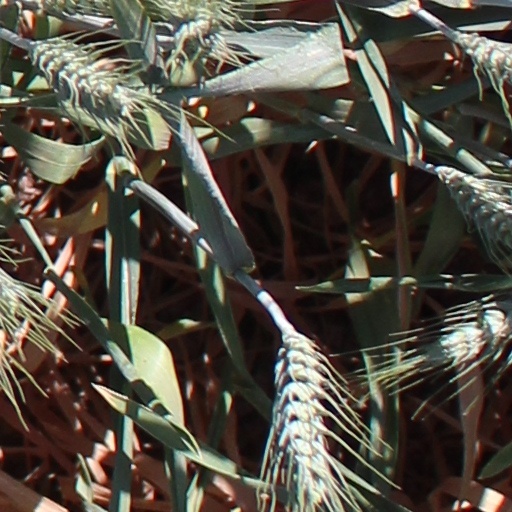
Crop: wheat